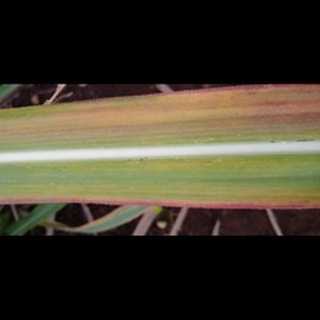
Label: sugarcane_yellow_leaf_disease